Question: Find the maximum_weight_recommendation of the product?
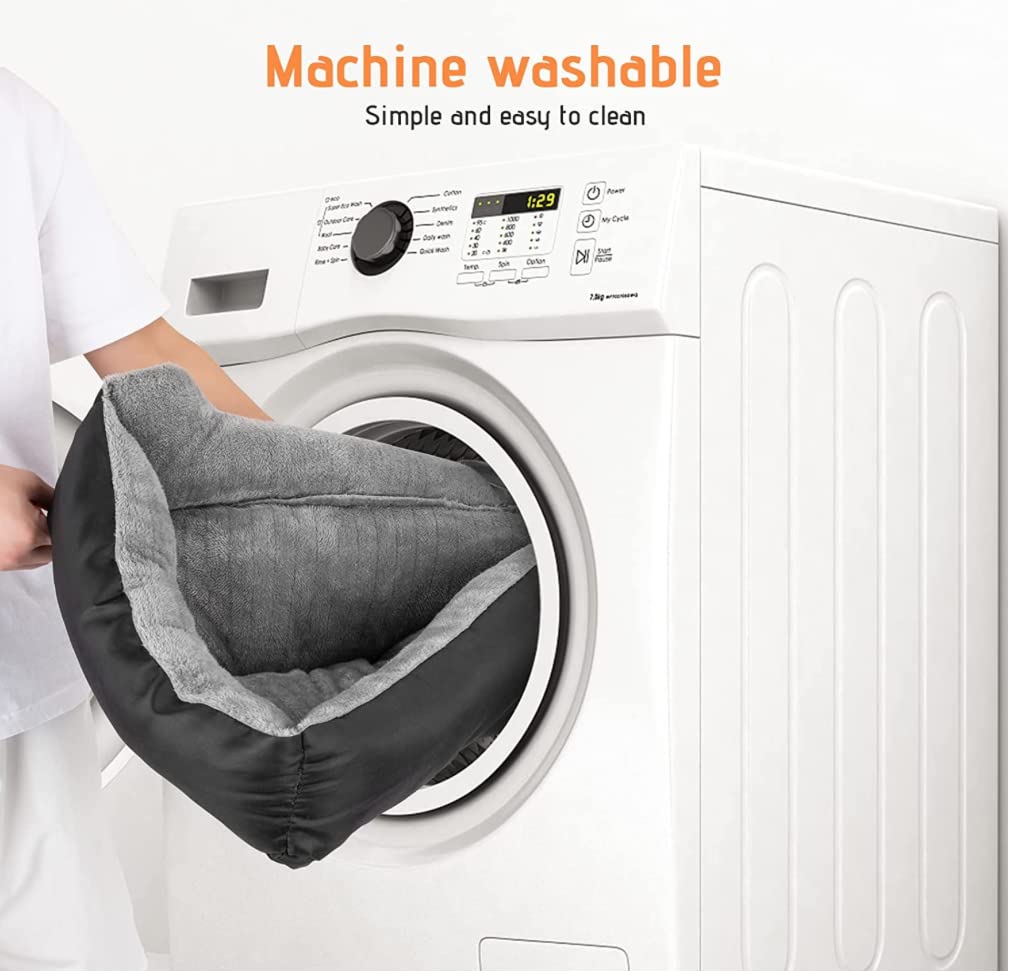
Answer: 2.5 kilogram